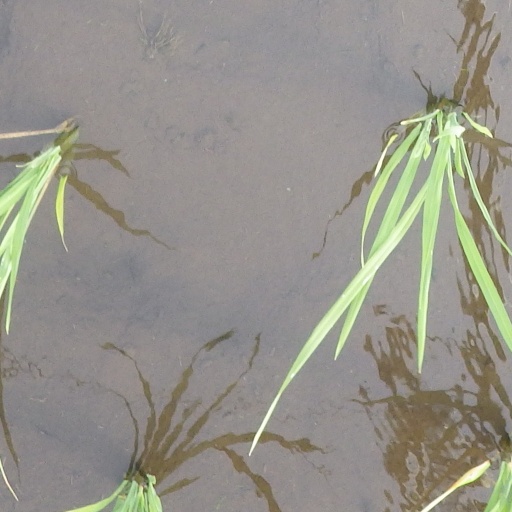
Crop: rice